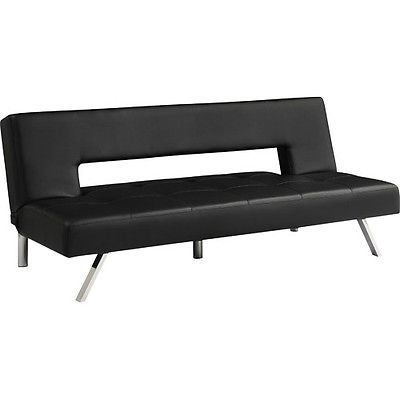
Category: sofa